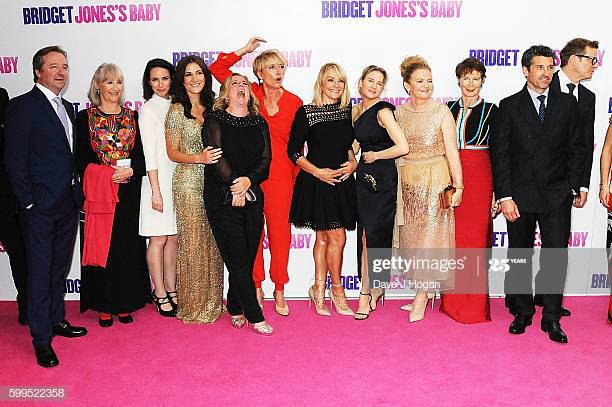
cast and crew pose for a photo during the world premiere
Relation: Visible, Meta